Markus Kaya

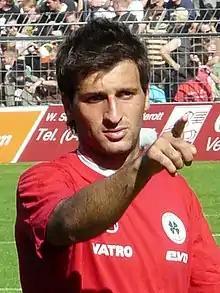
Kaya in 2008

Markus Kaya (born 20 October 1979) is a German former professional footballer who played as a midfielder.